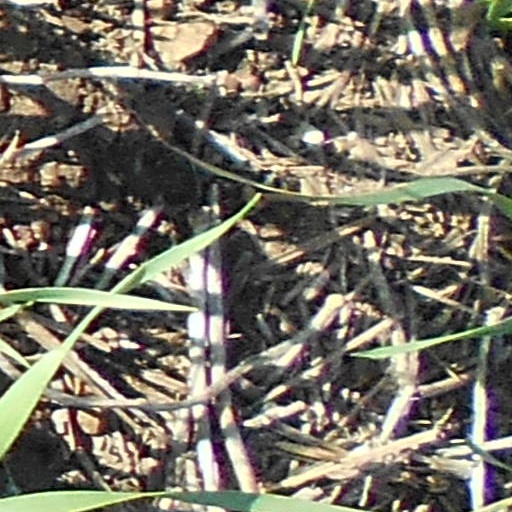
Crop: wheat